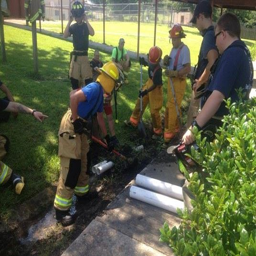
group of firefighters using shovels on a project .